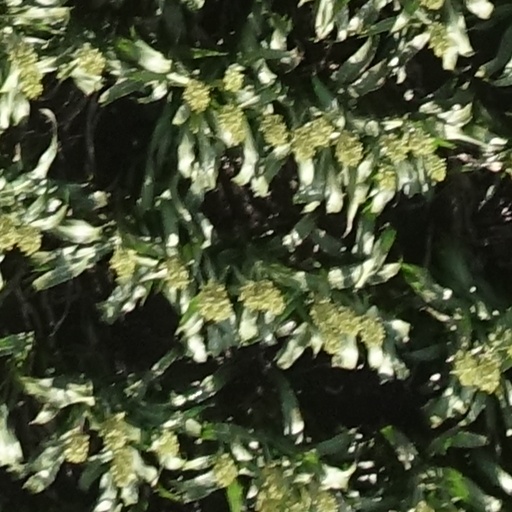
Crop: sorghum